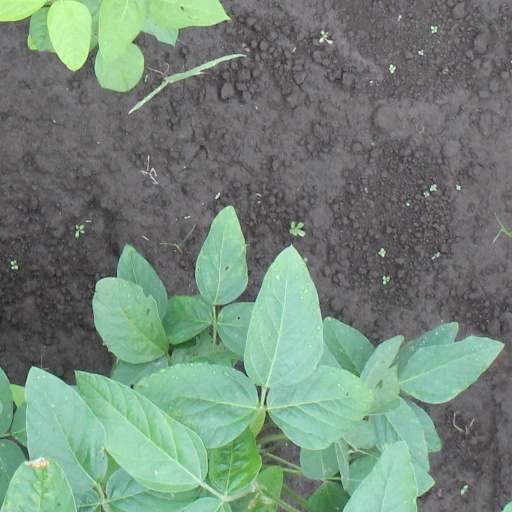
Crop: soybean